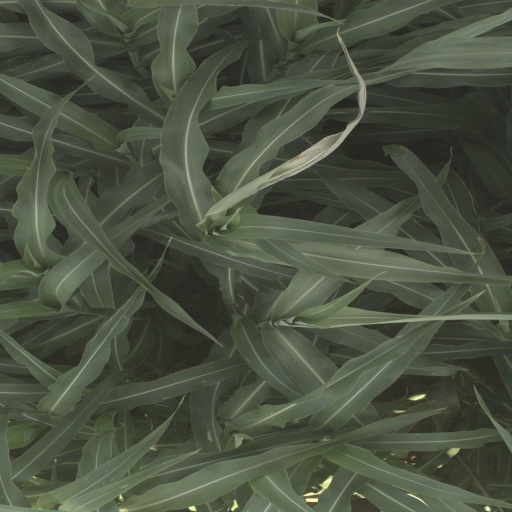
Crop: sorghum